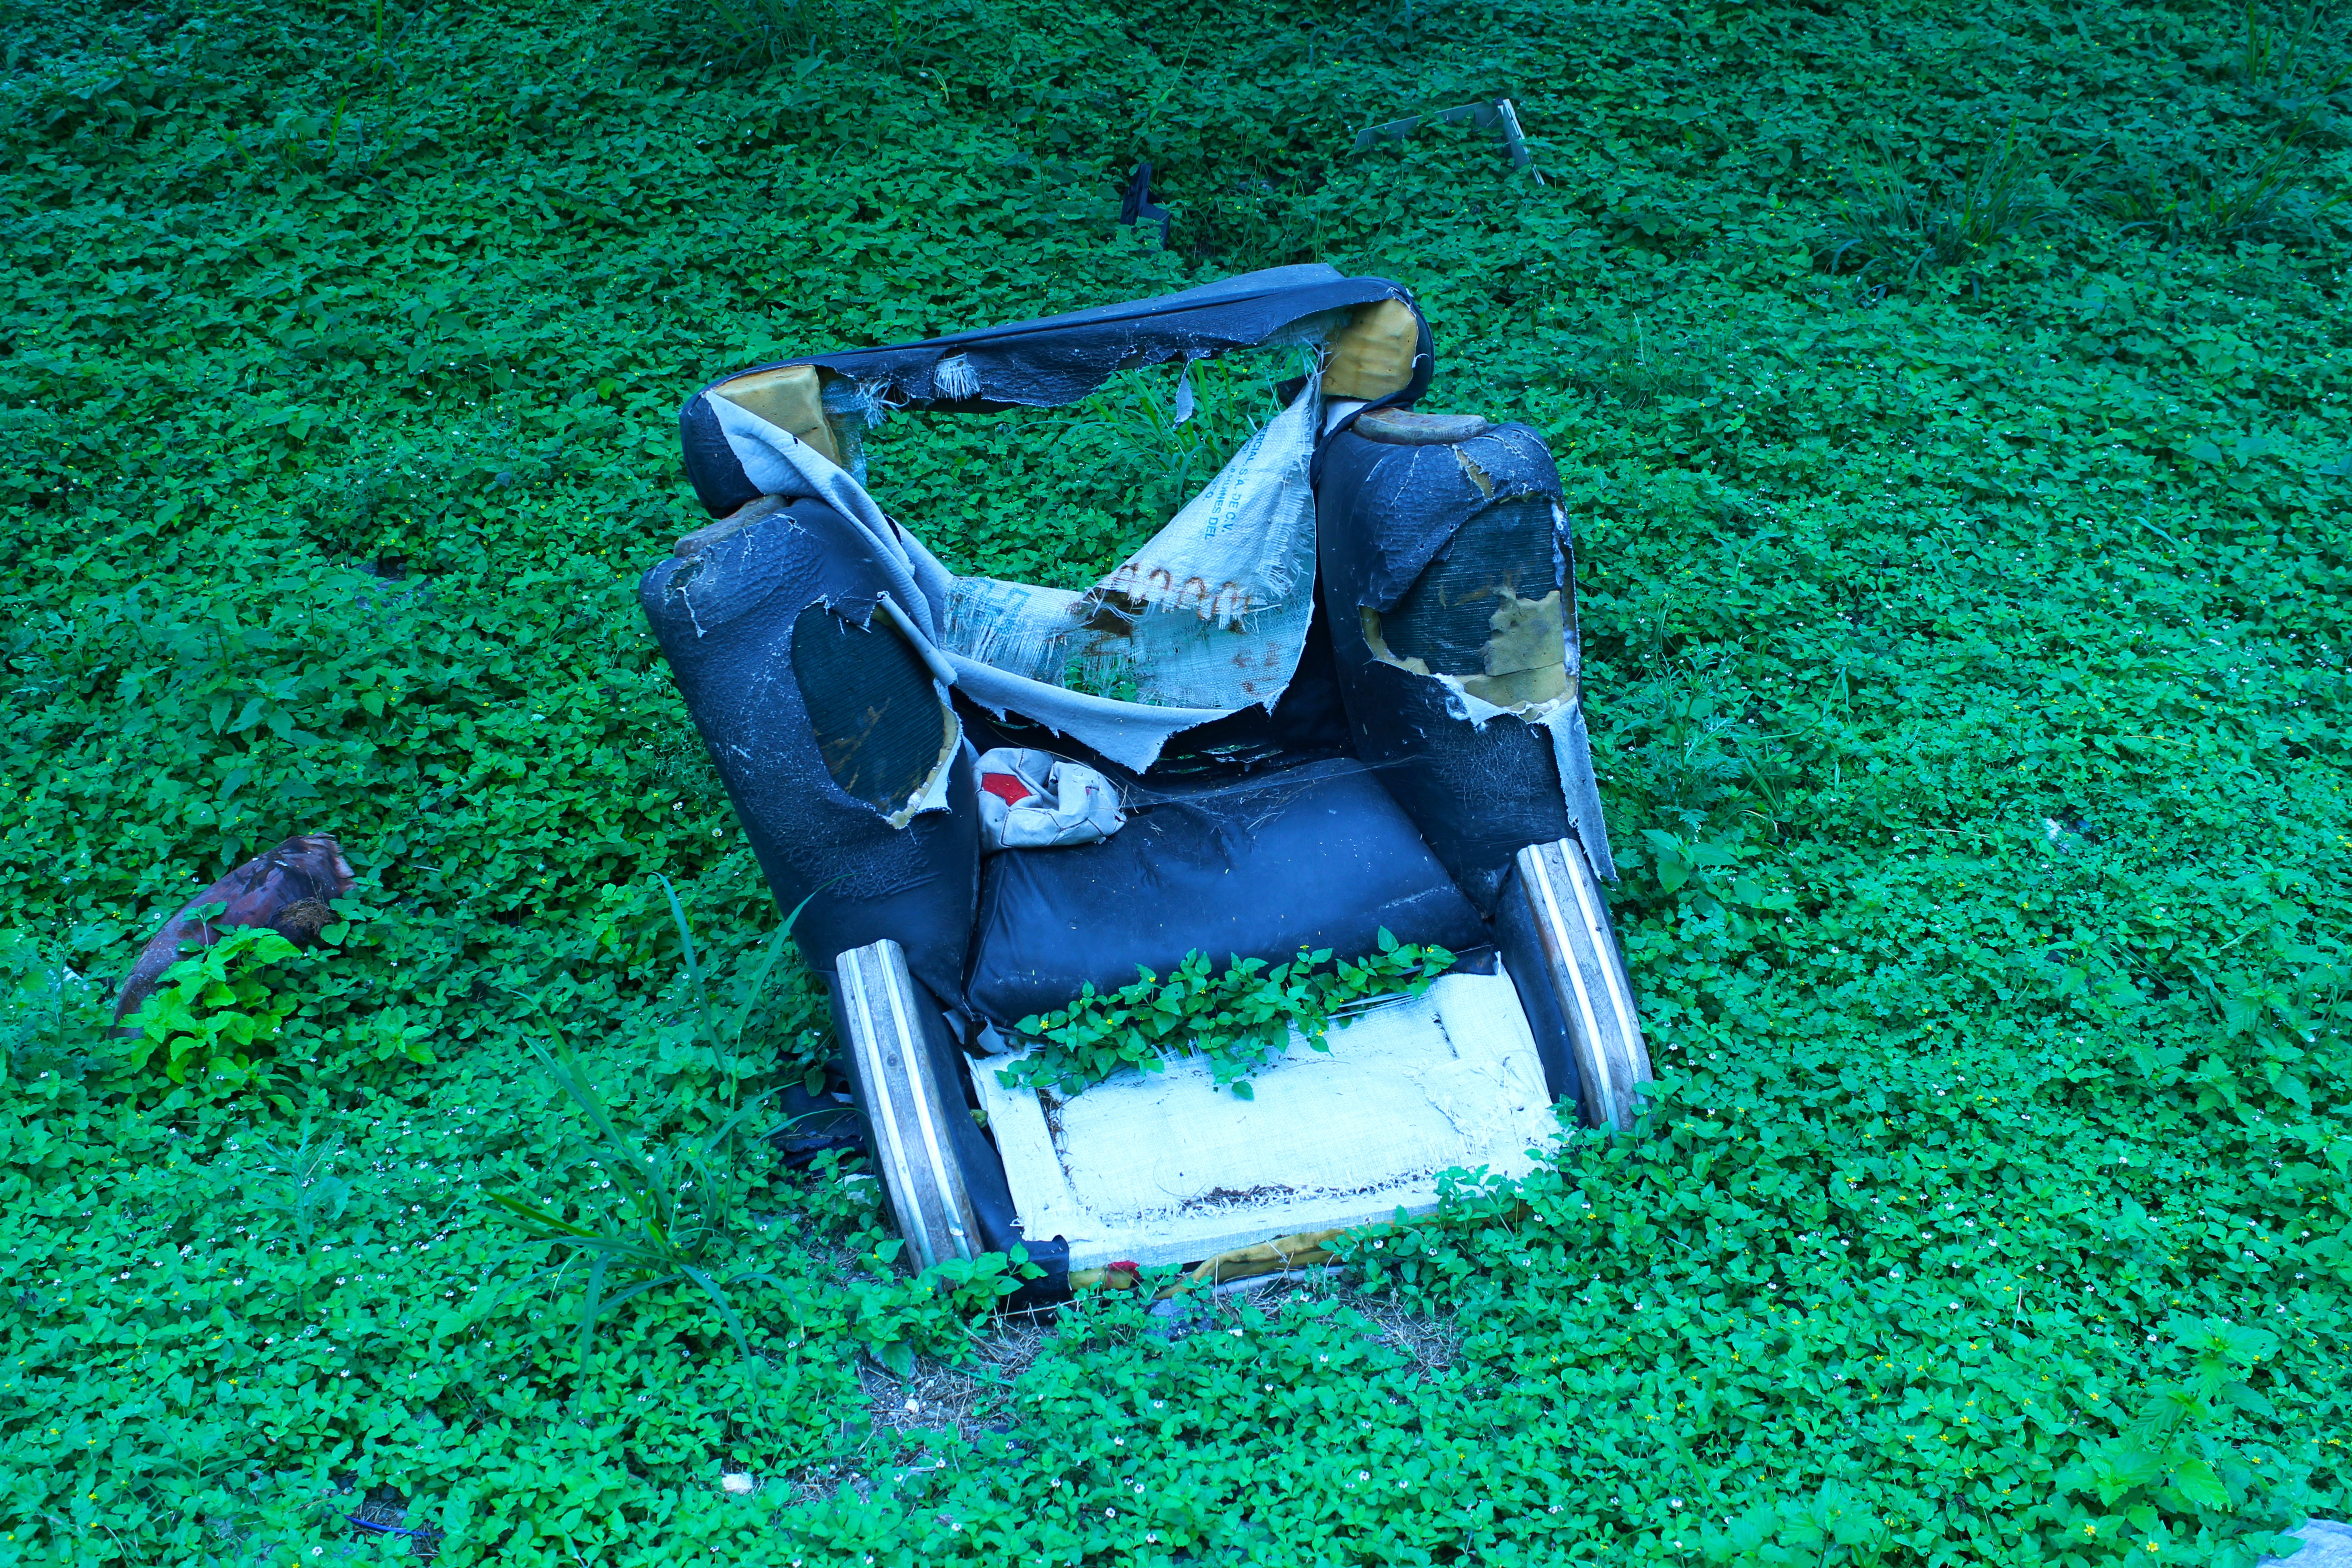
grass, lawn, green, vehicle, soil